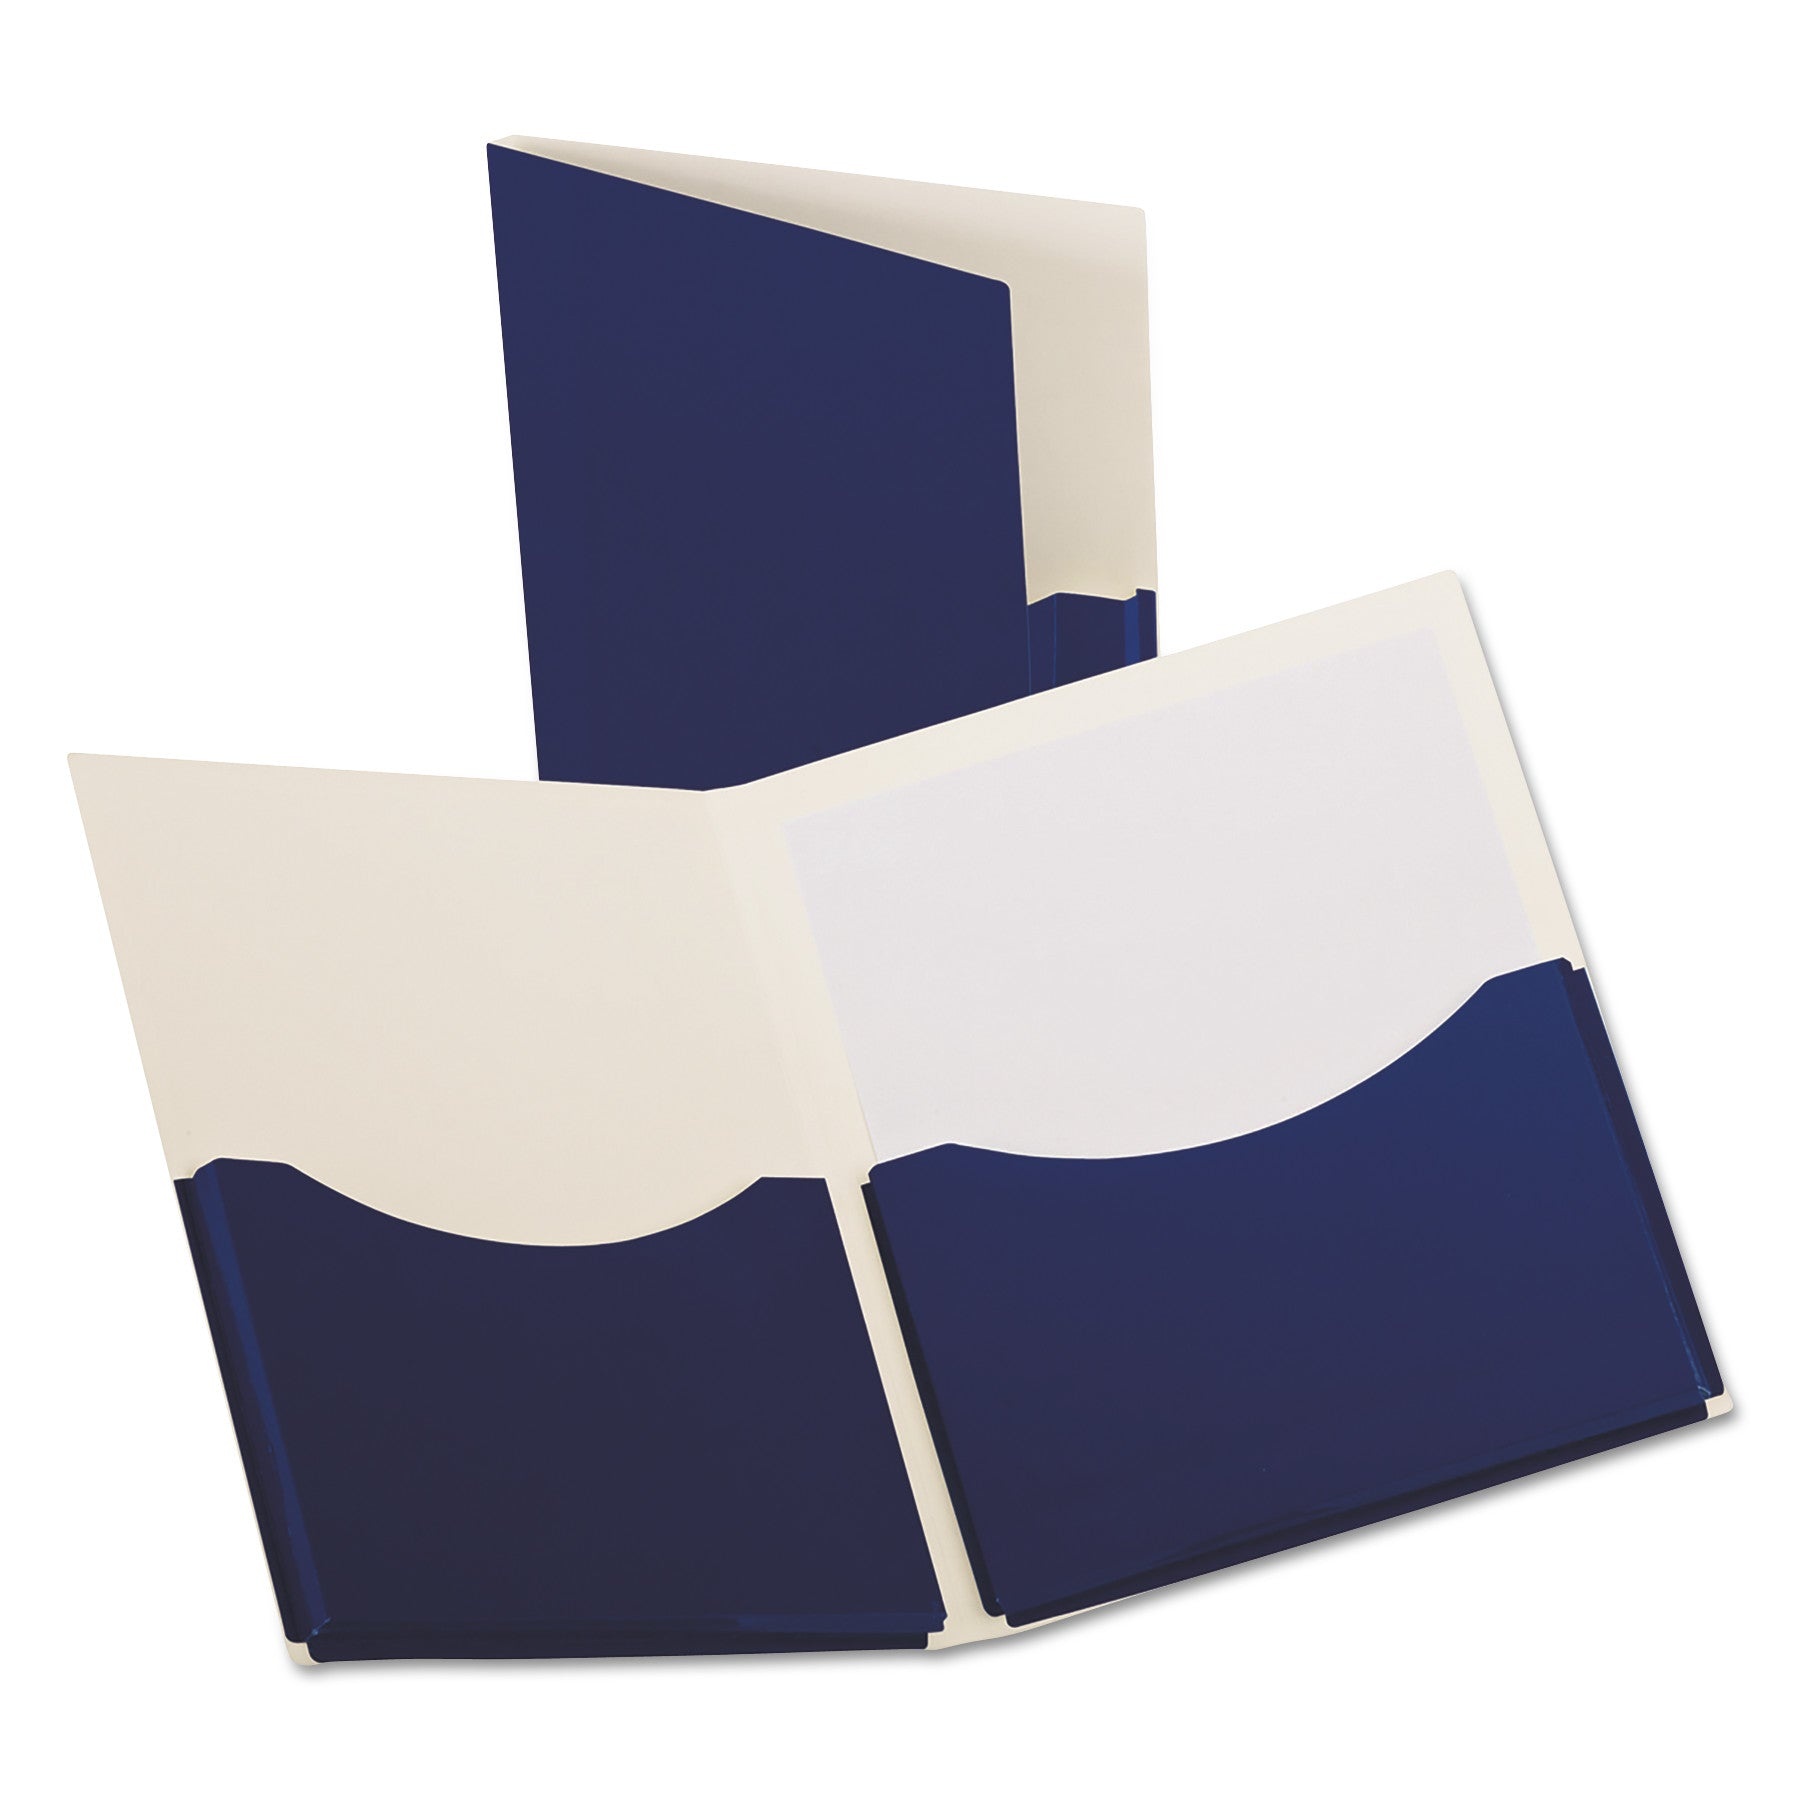
Double Stuff Gusseted 2-Pocket Laminated Paper Folder, 200-Sheet Capacity, 11 x 8.5, Navy, 20/Box
Brand: Oxford
Unique gusseted design provides extra capacity without sacrificing durability. Wider, scored spine expands to hold more. Extra-high, 6-inch pockets are twice the size of those in standard folders and feature a curved design that simplifies inserting and removing papers. Available in high-gloss laminated paper or heavy-duty opaque polyethylene. Holds 200 sheets. Unique gusseted design provides extra capacity without sacrificing durability. Wider, scored spine expands to hold more. Extra-high, 6-inch pockets featuring an easy-insert, easy-remove curved design. Available in high-gloss laminated paper or heavy-duty opaque polyethylene. Holds 200 sheets.
Category: Office Supplies > Filing & Organization > Folders & Report Covers